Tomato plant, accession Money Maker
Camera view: vertical (180 deg); turntable rotation: 30 degrees
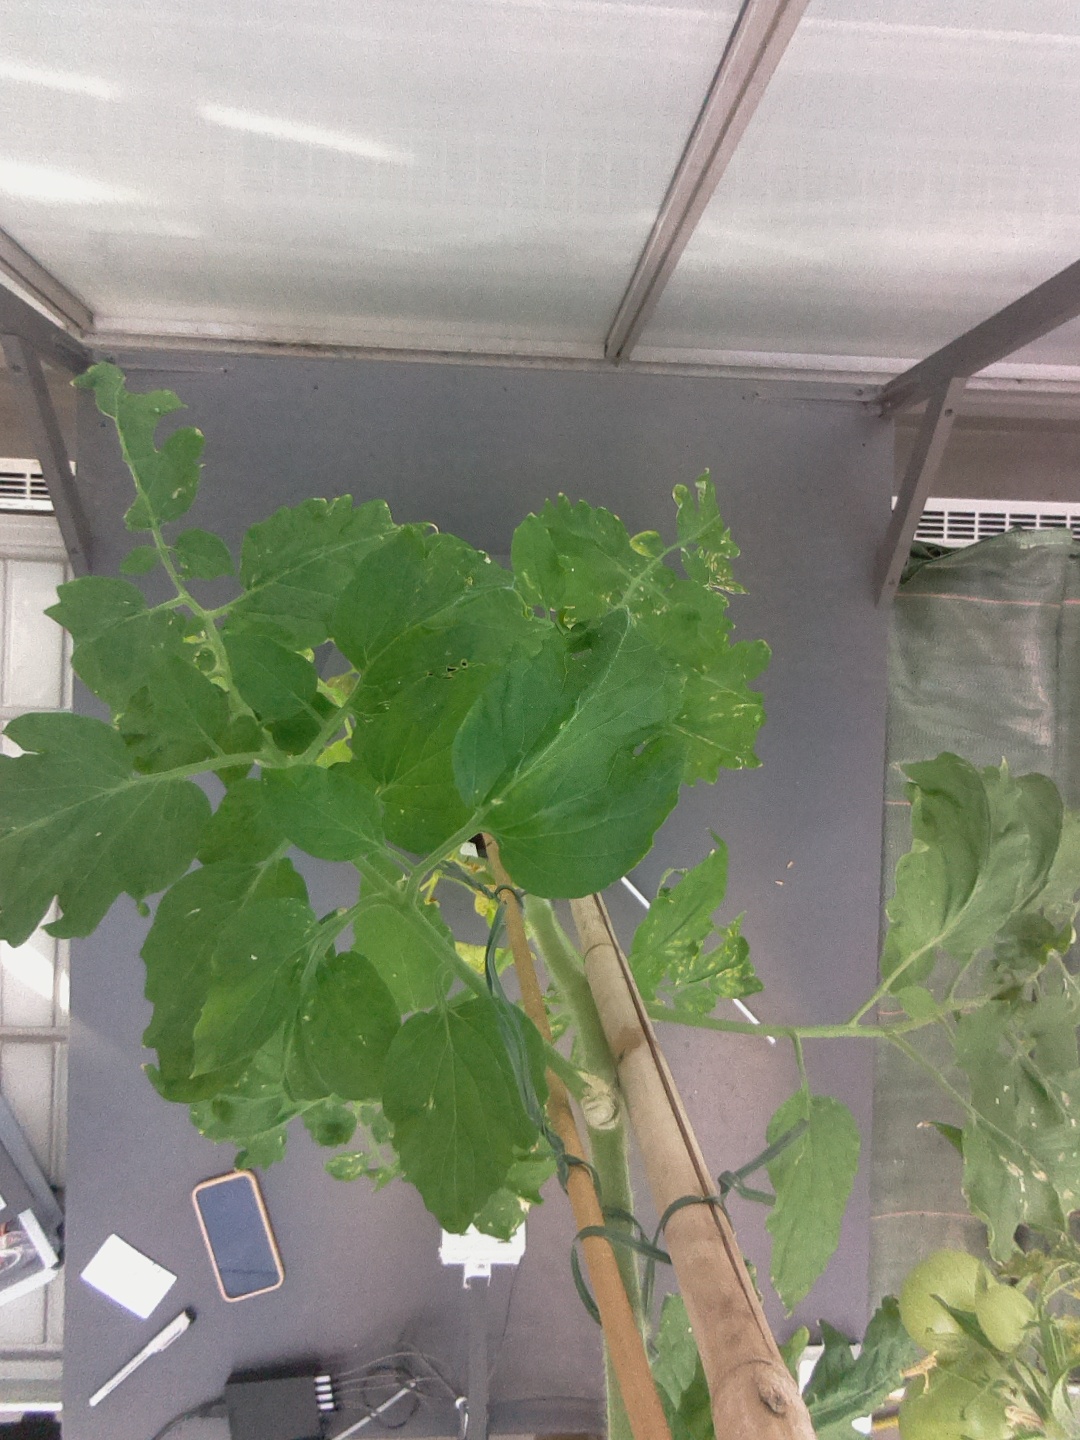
BBCH growth stage 72: 20%-30% of final fruit size